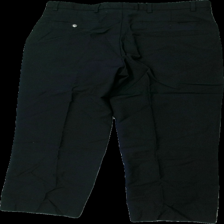
View: back
Type: Trousers
Category: Ladies
Brand: Kappahl
Colors: Black
Material: 81% wool 19% acrylic
Cut: Regular
Size: 50
Season: All
Damage location: top center
Damage 2 location: middle center
Price range: 50-100
Recommended usage: Reuse
Description: svarta kostymbyxor